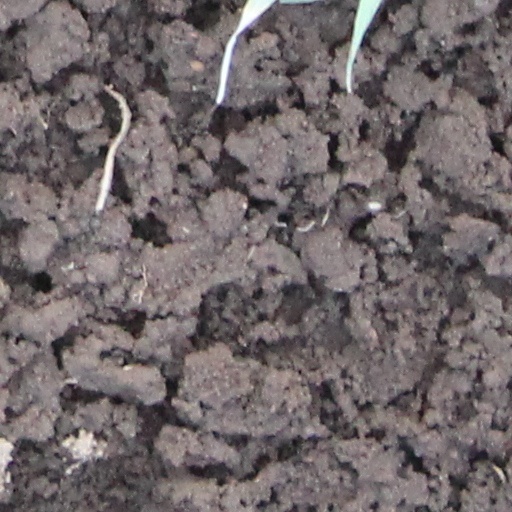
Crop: wheat